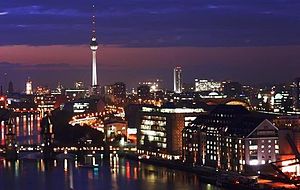
Berlin / Økonomi
Økonomisk motor i byen er tjeneste- og serviceydelser.
Berlin er hovedstaden i Tyskland og hjemsted for den tyske regering og parlament. Tillige er Berlin en af Tysklands 16 delstater. Delstaten og byen Berlin er helt omgivet af delstaten Brandenburg og ligger ved floden Spree i det østlige Tyskland blot 70 kilometer fra den tysk-polske grænse. Pr. 31. december 2018 havde byen 3.644.826 indbyggere.